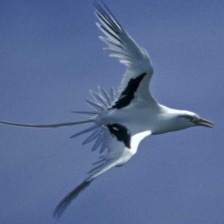
Species: WHITE TAILED TROPIC
Scientific name: PHAETHON LEPTURUS